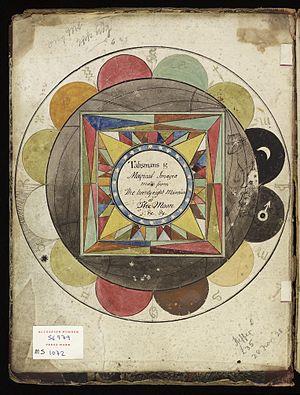
Un talisman est un objet portant des signes consacrés auxquels sont attribuées des vertus de protection et de pouvoirs magiques.